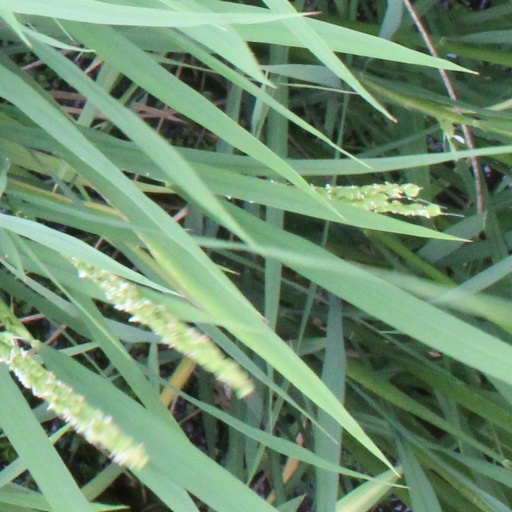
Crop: rice